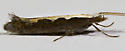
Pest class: diamondback_moth